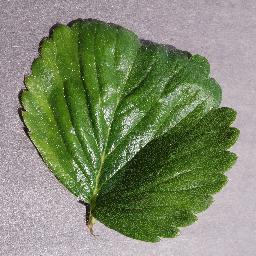
Label: Strawberry___healthy